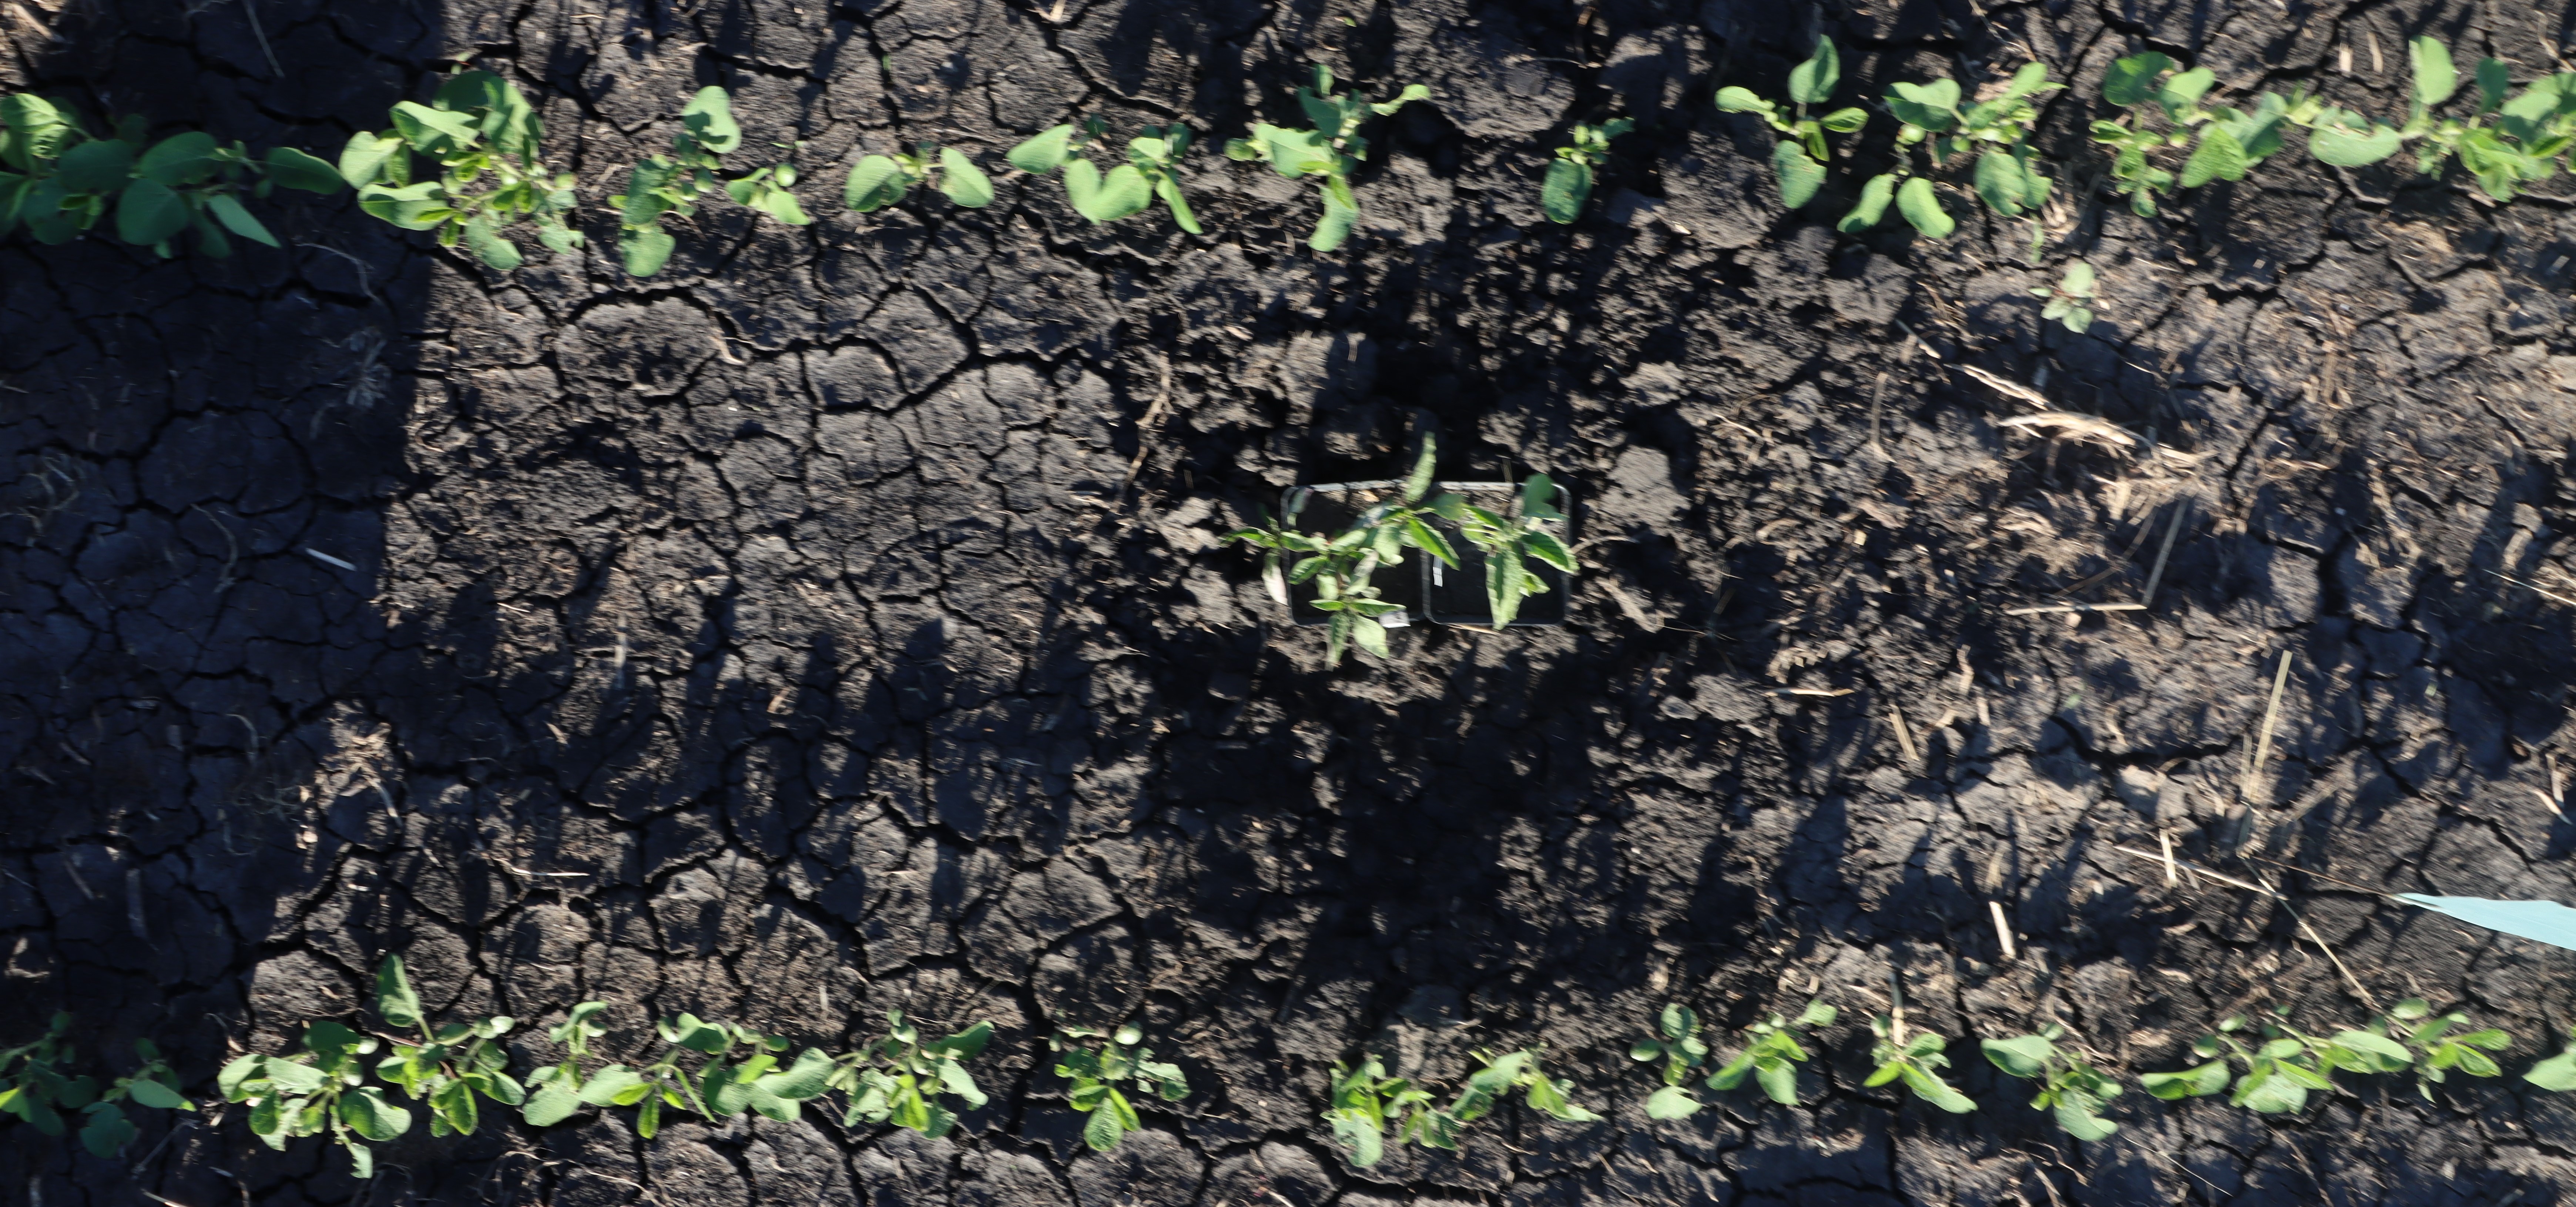
Crop: Soybean
Objects: Soybean, Soybean, Soybean, Soybean, Soybean, Soybean, Soybean, Soybean, Soybean, Soybean, Soybean, Soybean, Soybean, Soybean, Soybean, Soybean, Waterhemp, Waterhemp